United Kingdom in the Soviet–Afghan War

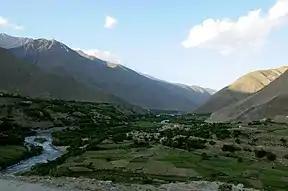
Panjshir valley as it is today

The operatives always saw front-line action assisting Massoud's men mostly using silencer rifles. They witnessed the interrogation of Russian prisoners and assisted in directing mortar fire. At one point three operatives and their Afghan escorts were lured into a Soviet helicopter ambush – they only escaped when an Afghan officer lured the helicopter away sacrificing his life so they could escape. If the British were identified by the Soviets in a clash, a cover story was in place in case such an incident occurred. MI6 operations soon began to attract Soviet attention; on 1 July 1983 British operatives in the Panjshir had been warned by Massoud himself, that the Russians were about to descend on their position. All the operatives immediately attempted to head back to Pakistan in a convoy which included a number of French medical doctors. Eventually, this led to a clash not far from Bagram airbase by Soviet and Afghan DPRA troops supported by helicopter gunships. All six of the Britons just about managed to escape alive – one suffering from severe exhaustion and having to be carried back. The Russians who had been tipped off failed to capture them but recovered a body (in fact Mujahideen horseman) along with a miniature satellite dish, a transmitter and a computerised keyboard. Also recovered was a British passport which belonged to a 'Stuart Bodman' purporting to be a journalist working for Gulf Features Service. The equipment and the body were identified and paraded at a Kabul Press conference to the world; the Russians accused the British of meddling with terrorists. The Foreign office denied any knowledge of who he was and remained tight-lipped. Over the next few days after the broadcast, the British press sought to find details about Stuart Bodman, but was then tracked down by journalists from the Sunday Times to be alive and well in Surrey. It was assumed that the passport was a stolen identity and led to speculation that there was a cover-up. It was not realised at the time that Gulf Features Service was a front organisation that provided a journalistic cover and that Bodman's false name allowed the British government to deny any knowledge of his existence.